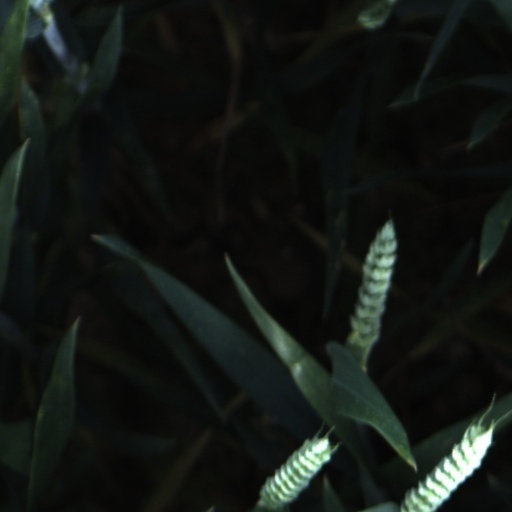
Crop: wheat